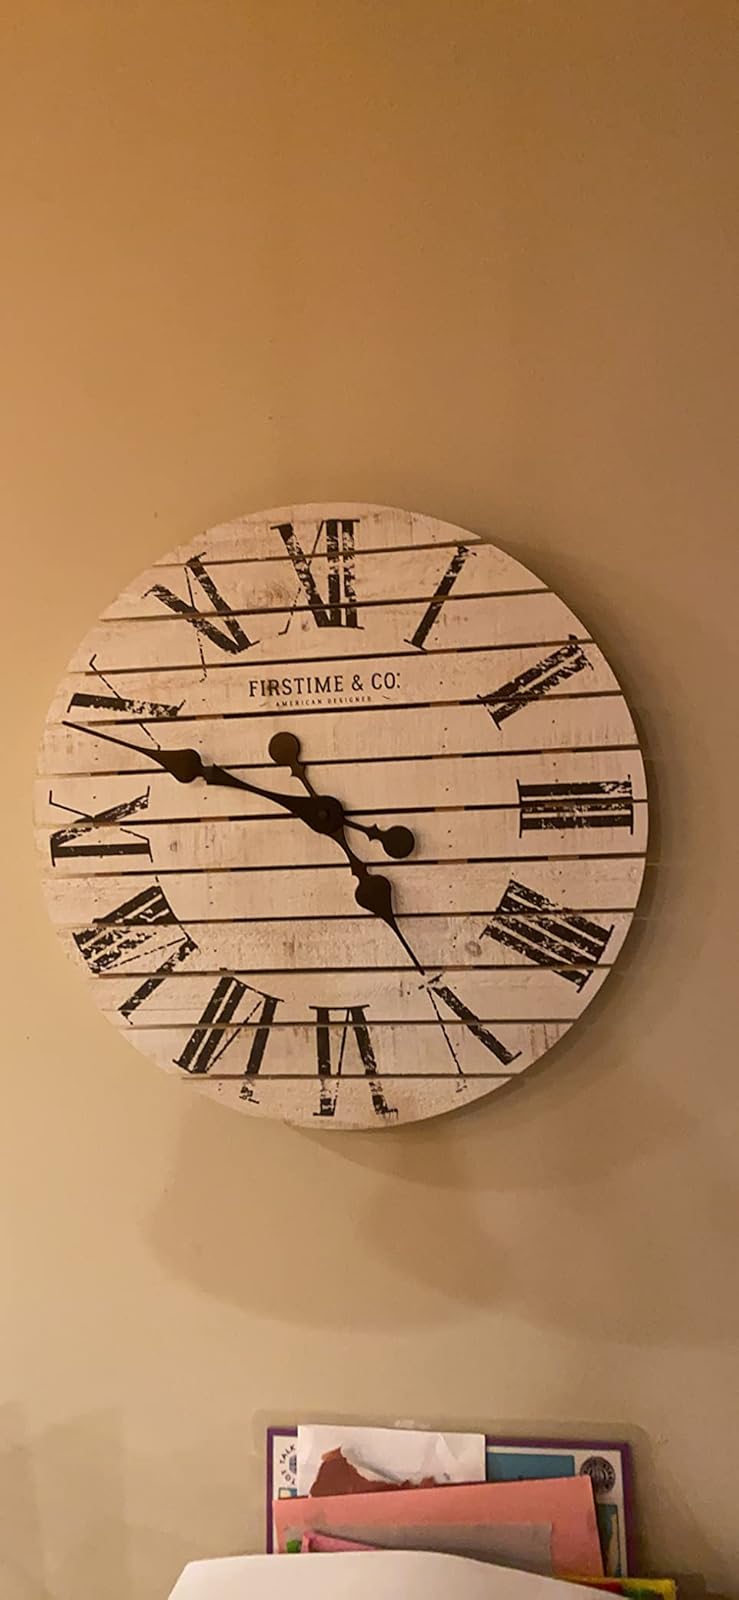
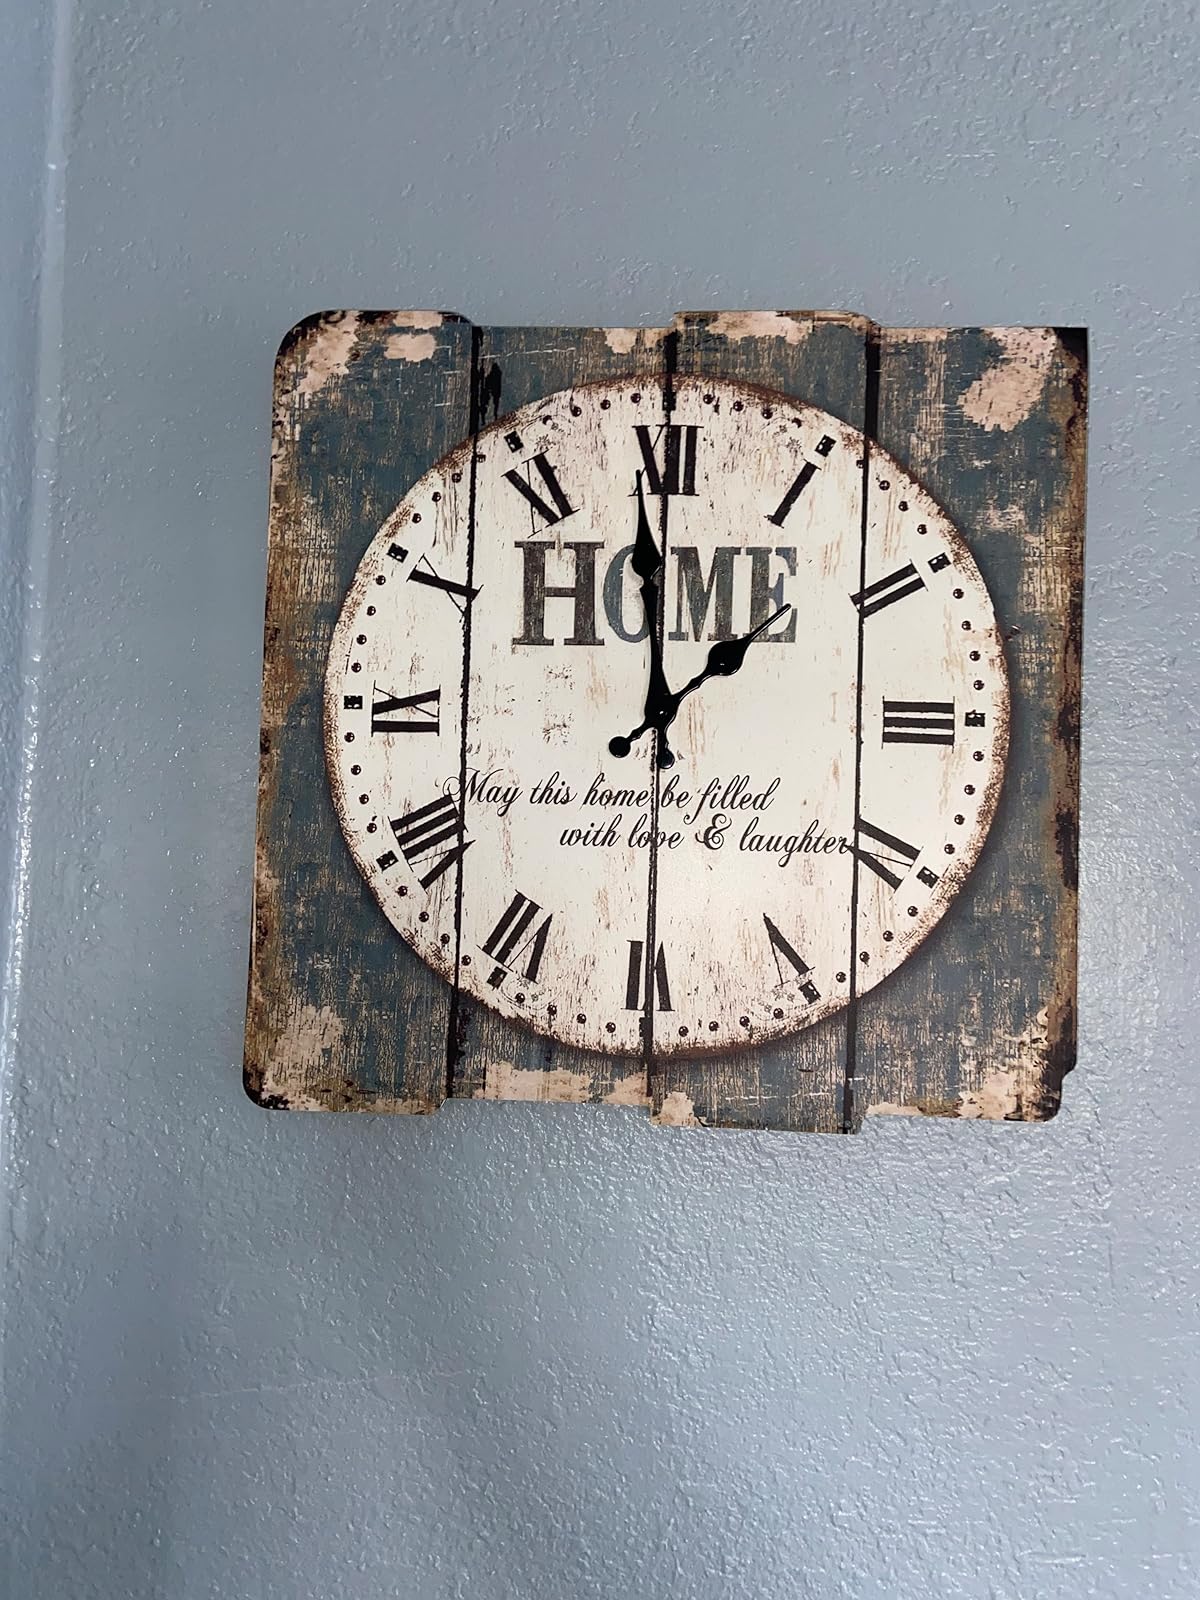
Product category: clock
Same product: no